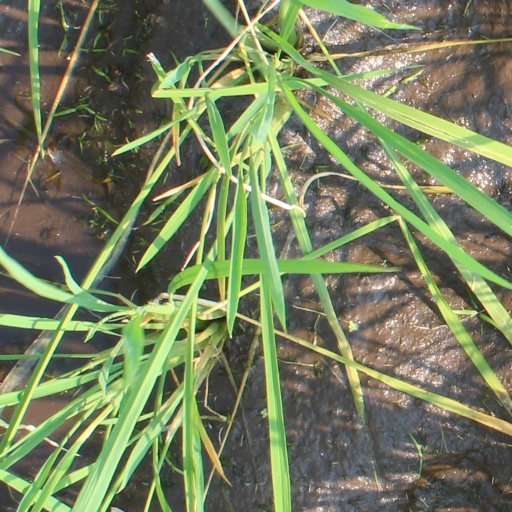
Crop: rice